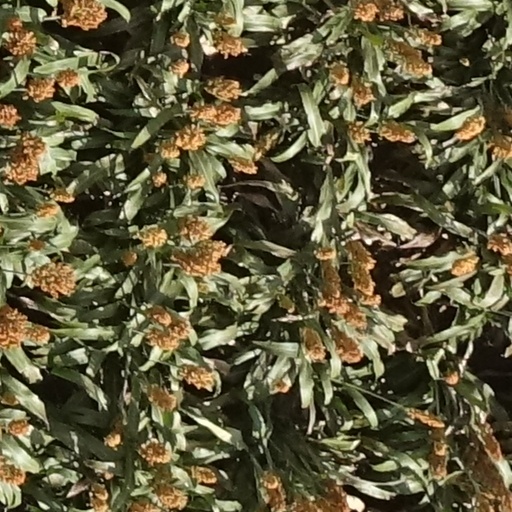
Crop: sorghum